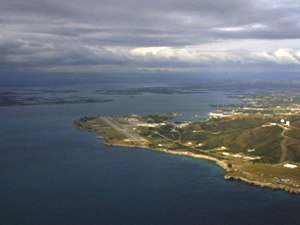
Guantánamobugten
Guantánamobugten set fra luften
Guantánamobugten er en bugt i provinsen Guantánamo i den sydøstlige del af Cuba. I bugten ligger den største havn på sydsiden af øen og omkranses af stejle skrænter, som afskærer den fra de omkringliggende områder. Guantánamobugten har siden 1903 været styret af USA, efter en aftale som giver amerikanerne ret til leje området, i så lang tid de ønsker. Cubanske myndigeder mener dog, at aftalen strider mod international lov og kræver, at kontrollen overføres tilbage til Cuba. USA benytter området til flådebasen Guantanamo Bay Naval Station.